Nordic folklore

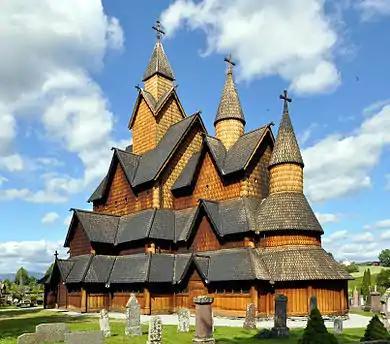
A stave church in Norway

Stave churches in Norway represent a unique synthesis of Christian and Norse cultural influences, evident in their architectural and ornamental features. These wooden structures, characterized by intricate carvings, serve as tangible artifacts linking contemporary communities to historical narratives. Beyond mere historical relics, Stave churches function as active centers for cultural preservation, hosting various ceremonies and events. In the context of Norway's evolving cultural landscape, these churches endure as emblematic symbols of enduring identity and heritage, encapsulating the nuanced interplay between religious, mythological, and societal dimensions.